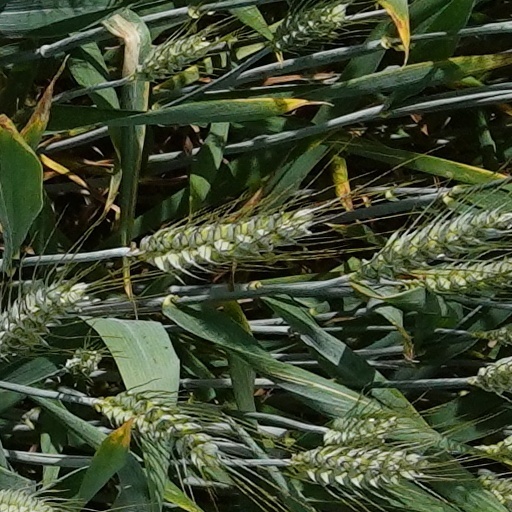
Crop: wheat